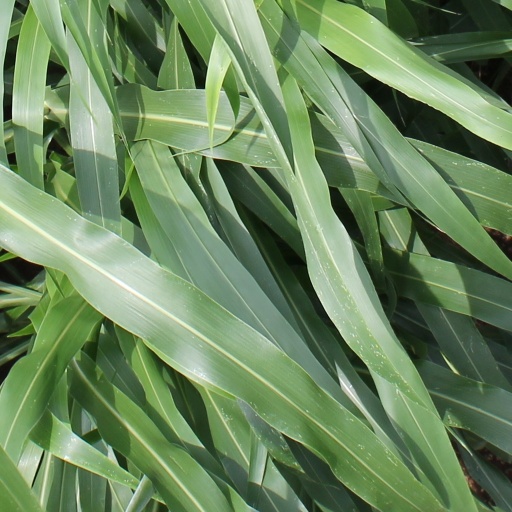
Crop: sorghum